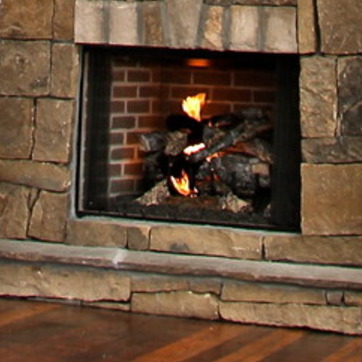
Material: other